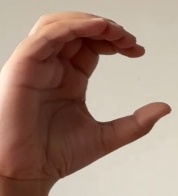
ASL sign: C